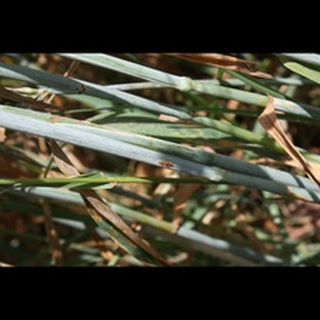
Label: wheat_black_rust